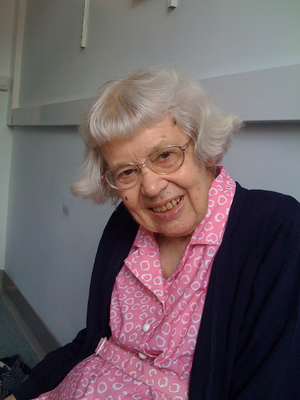
Mary Frances Lyon est une généticienne britannique, née à Norwich le 15 mai 1925 et morte le 25 décembre 2014.